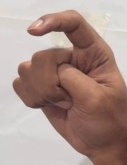
ASL sign: X